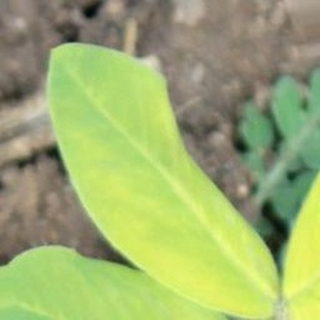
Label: groundnut_nutrition_deficiency